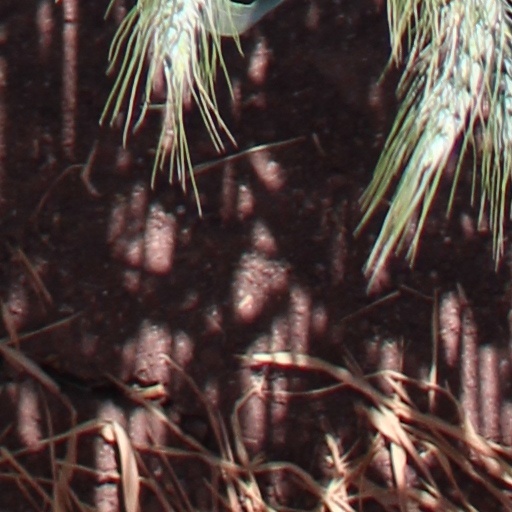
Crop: wheat